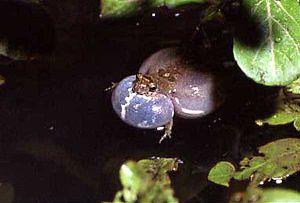
Physalaemus riograndensis est une espèce d'amphibiens de la famille des Leptodactylidae.